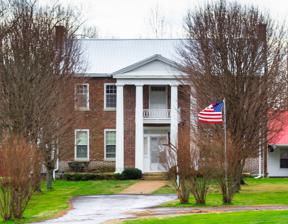
Building: Childress House
Country: United States of America
Year built: 1825
Historic house in Tennessee, United States United States historic place Childress House U.S. National Register of Historic Places Location 2618 Pulaski Hwy. Nearest city Fayetteville, Tennessee Coordinates 35°12′01″N 86°43′03″W / 35.20028°N 86.71750°W / 35.20028; -86.71750 ( Childress House ) Area 1 acre (0.40 ha) Built 1825 ( 1825 ) NRHP reference No. 82003985 Added to NRHP February 25, 1982 The Childress House is a historic house in Fayetteville, Tennessee . It was built for the Childress family in the 1820s. It is listed on the National Register of Historic Places . History The house was built in 1825 for Reps Osborne Childress, a settler whose father had received a land grant for his service in the American Revolutionary War . Childress had a wife, Sarah, and eight children. After his death, the house was inherited by his son Marion Childress, who served as a major during the American Civil War . By the 1980s, it belonged to a descendant of the Childress family, Fred M. Lamon Jr. Architectural significance The portico, with two columns, was built in the 1840s. The house has been listed on the National Register of Historic Places since February 25, 1982. References